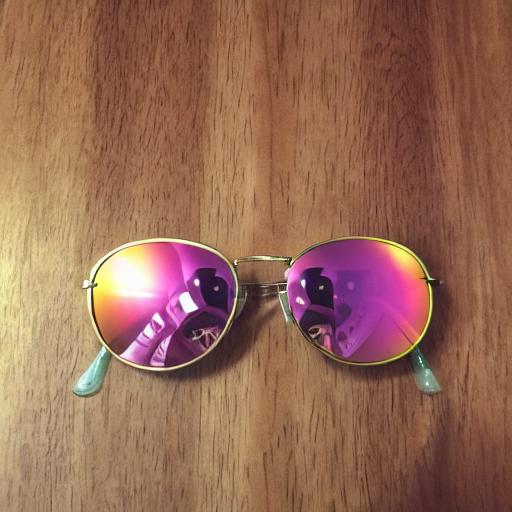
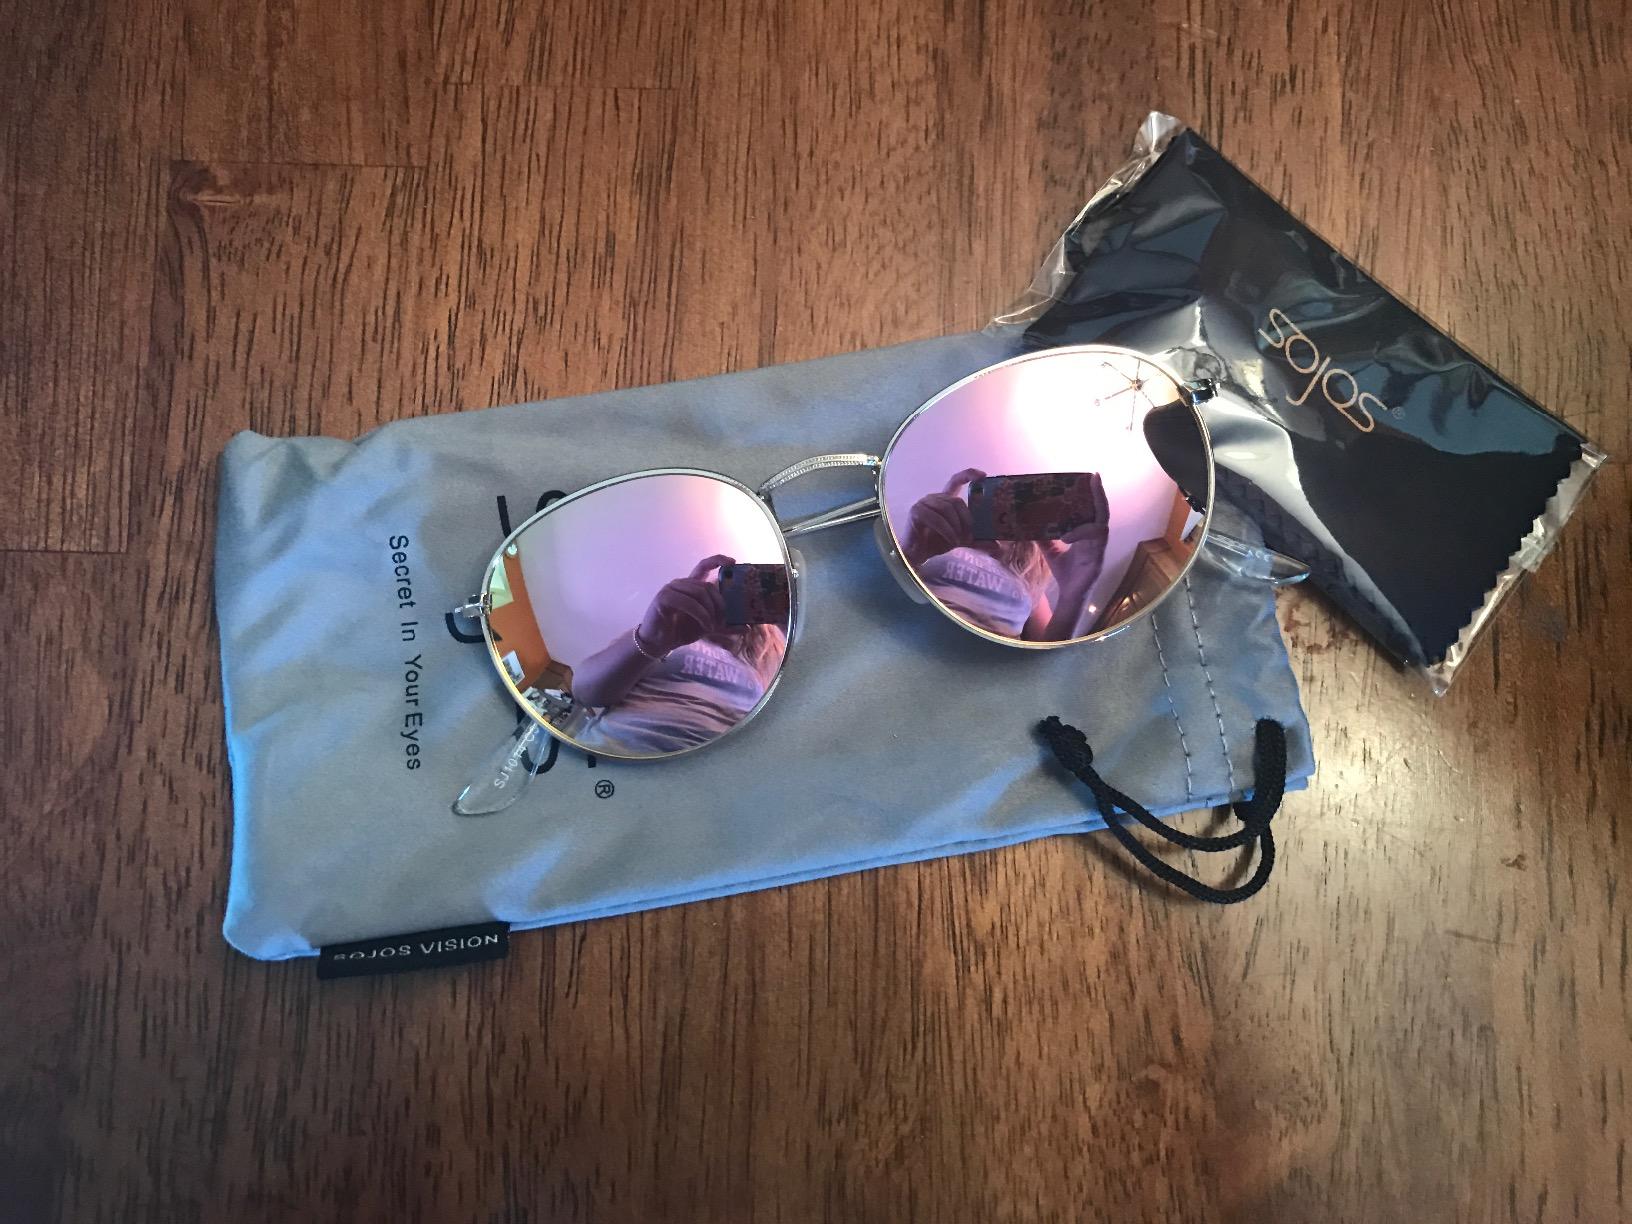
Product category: accessories_sunglasses
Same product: no